Oxford Nanopore Technologies

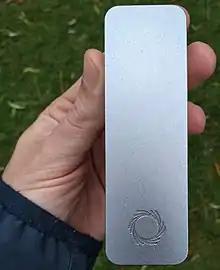
Top view of a closed Oxford Nanopore Technologies MinION sequencer showing how it is small enough to be held in one hand

In July 2016, a MinION nanopore sequencer was included on the ninth NASA/SpaceX commercial cargo resupply services mission to the International Space Station. The aim of the mission was to provide proof of concept for the MinION's functionality in a microgravity environment. During the mission, ISS crew members successfully sequenced DNA from bacteria, bacteriophage and rodents from samples prepared on Earth. Maintaining the MinION device as a research facility on the space station holds the potential to support a number of additional science investigations, any of which could have Earth based applications.